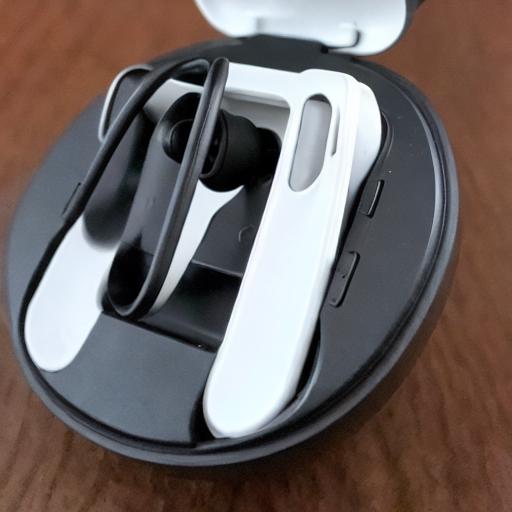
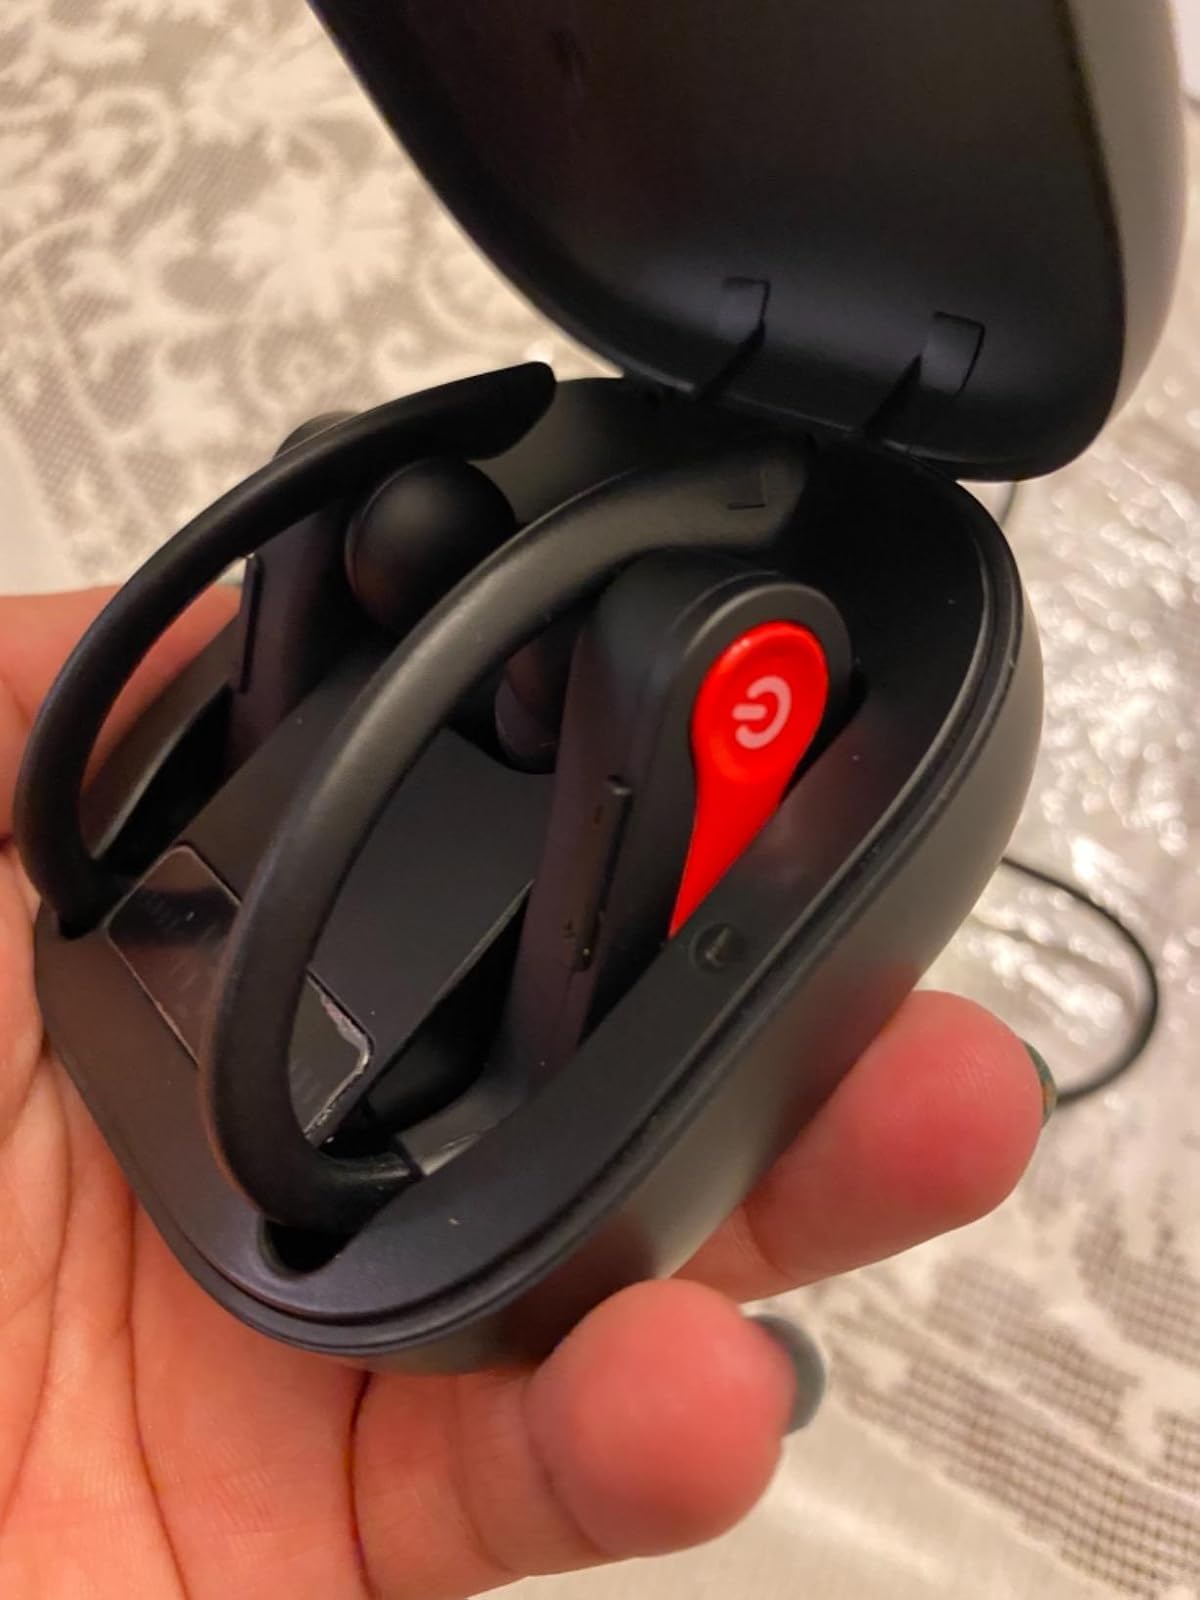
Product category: earbuds
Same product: no